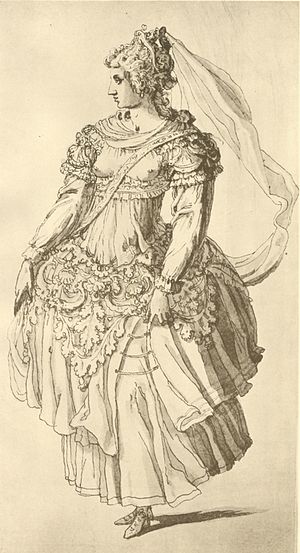
Kavalergang / Vestlig historie / Tidlig moderne tid
Et andet af Inigo Jones' kostumer, designet til en nymfe i Samuel Daniels Tethys' Festival or the Queenes Wake (1610)
Kavalergangen er området imellem en kvindes bryster over brystbenet. Den fremhæves, når kvinden har tøj med en lav halsudskæring.